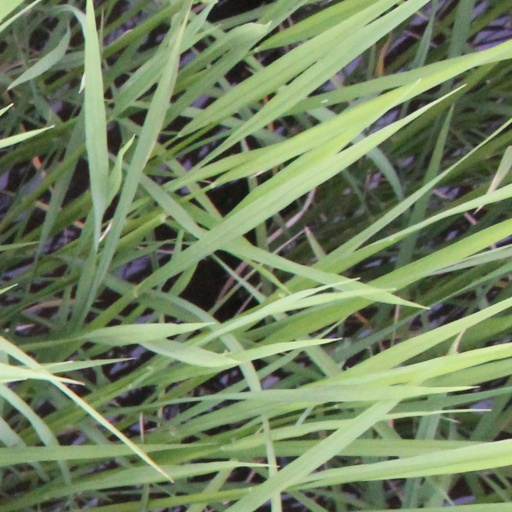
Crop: rice